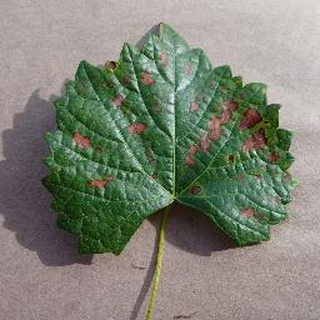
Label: grape_esca_black_measles